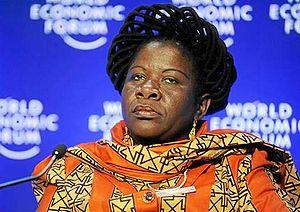
Luísa Dias Diogo, née le 11 avril 1958 dans la province de Tete, est une femme politique mozambicaine.